Käthe Niederkirchner

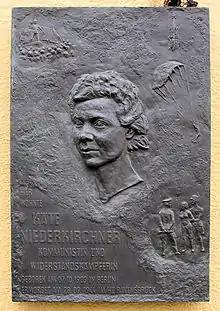
Memorial plaque, Käthe Niederkirchner, Pappelallee 22, Berlin-Prenzlauer Berg

Käthe Niederkirchner (7 October 1909 - 28 September 1944) was a German Communist resistance activist who was fatally shot by Nazi paramilitaries on the night of 27/28 September 1944 at Ravensbrück concentration camp.